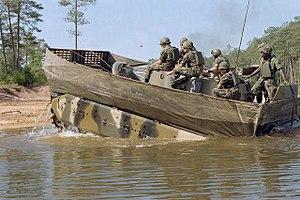
Le M2 Bradley IFV et le M3 Bradley CFV est un véhicules de combat d'infanterie d'origine américaine produits par BAE Systems Land and Armaments, anciennement United Defense qui a absorbé la branche militaire de FMC Corporation, il s'agit du principal modèle de la gamme des Bradley Fighting Vehicle.